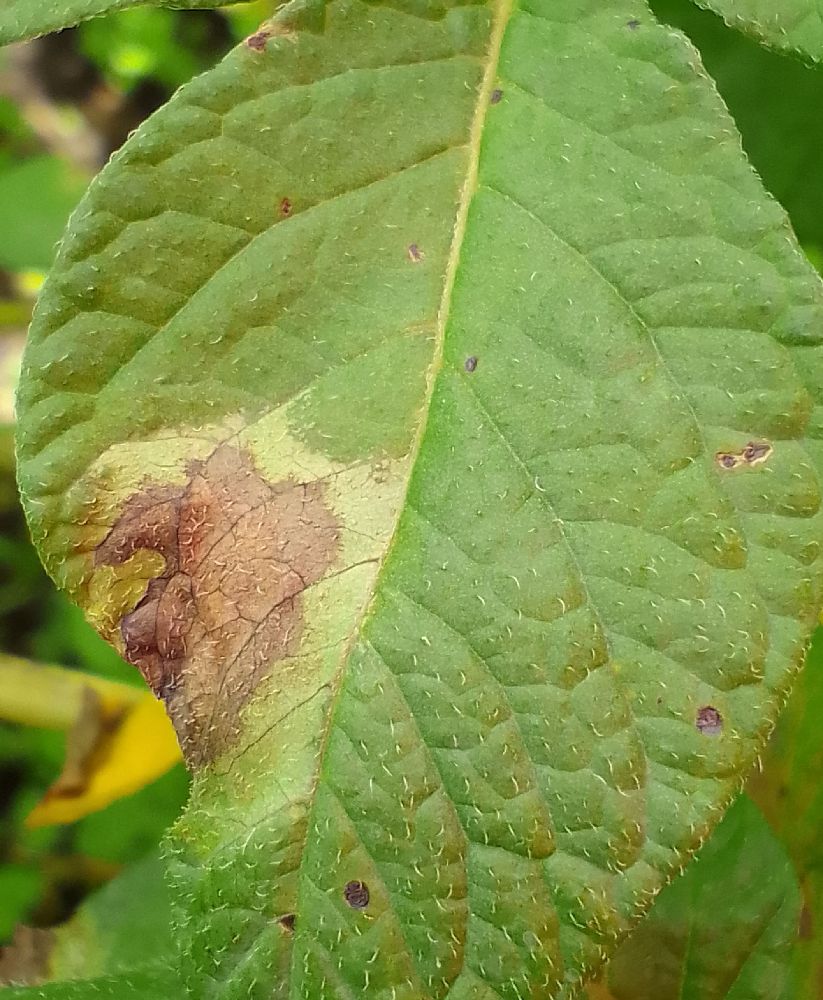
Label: Late blight